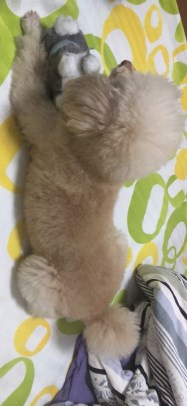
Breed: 2925-n000114-toy_poodle